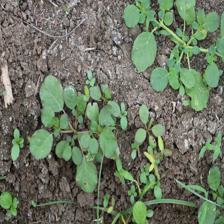
Label: BroadLeafWeed